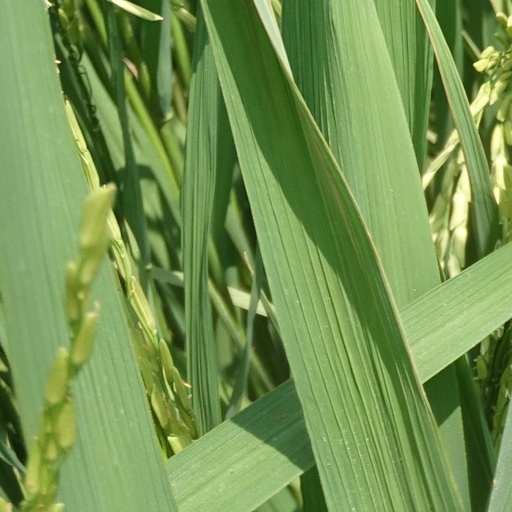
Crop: rice